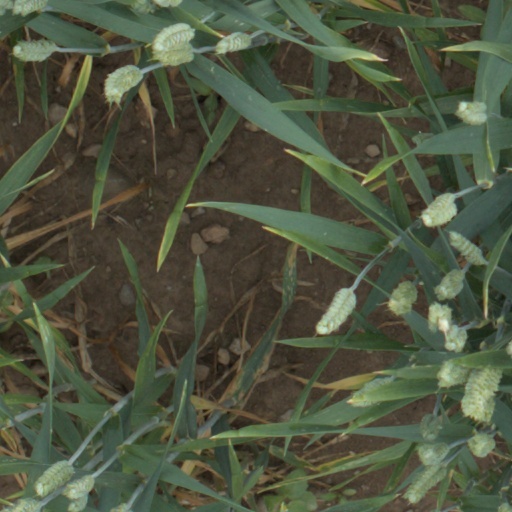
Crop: wheat